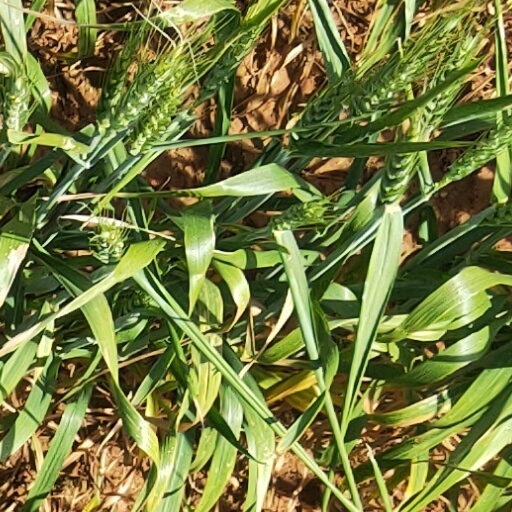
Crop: wheat